Haifa Pride

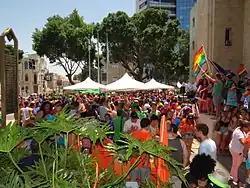
Pride marchers at Haifa City Hall in 2014

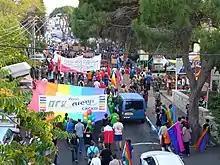
Haifa Pride 2007

Haifa Pride is an annual event which takes place in Haifa, Israel, in celebration of the LGBTQ community, was first hold in 2007. The main event is the Pride Parade which was attended by 3,000 people in 2016, including the city's mayor, Yona Yahav. The 3 kilometer long parade route culminates in Gan HaEm Park in Haifa's Merkaz HaCarmel neighborhood on Mount Carmel.